Efik people

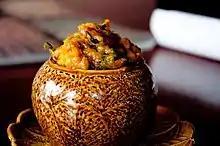
Ekpang nkukwo

The Efik people are well known for a diverse number of cuisines. Among these cuisines include Ekpang nkukwo, Edikang Ikong, Afia efere, Anyan Ekpang, Afang soup and several others. Originally, items such as onions (Oyim mbakara) was rare in Efik meals. Large amounts of pepper was also uncommon in Efik cuisines. Prior to the introduction of industrialised cubic-shaped seasonings such as maggi and Knorr, Crayfish was used to make meals spicier. Some meals have been mentioned often in the 19th century historical literature of Old Calabar. Among these included Yams, Fufu and an unidentified type of black soup frequently mentioned in 19th century Old Calabar literature. Several meals were composed of yam such as Usuñ abia, Iwụk abia, Afia abia, Ọsọbọ abia, Edifrai abia and Ọfọp abia. Meals such as Iwewe were fed to children and old people with no teeth or fragile teeth. Iwewe is a type of boiled yam mashed with a small amount of palm oil and stirred with a spoon. Iwewe is also regarded as a sacrificial meal often prepared for the Efik deities.